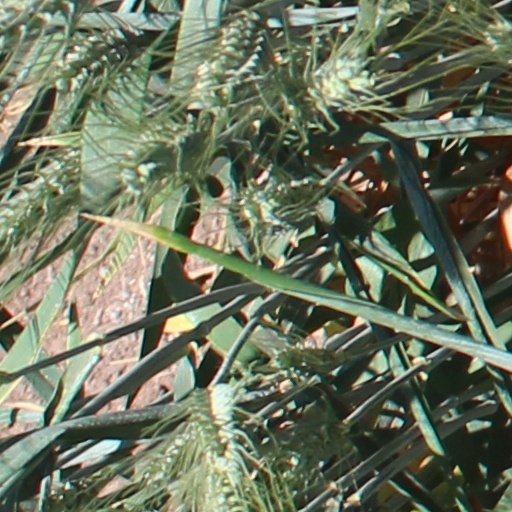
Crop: wheat